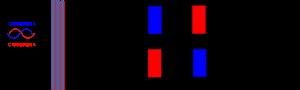
La mécanique quantique est la science de l'infiniment petit : elle regroupe l'ensemble des travaux scientifiques qui interprètent le comportement des constituants de la matière, et ses interactions avec l'énergie, à l'échelle des atomes et des particules subatomiques.